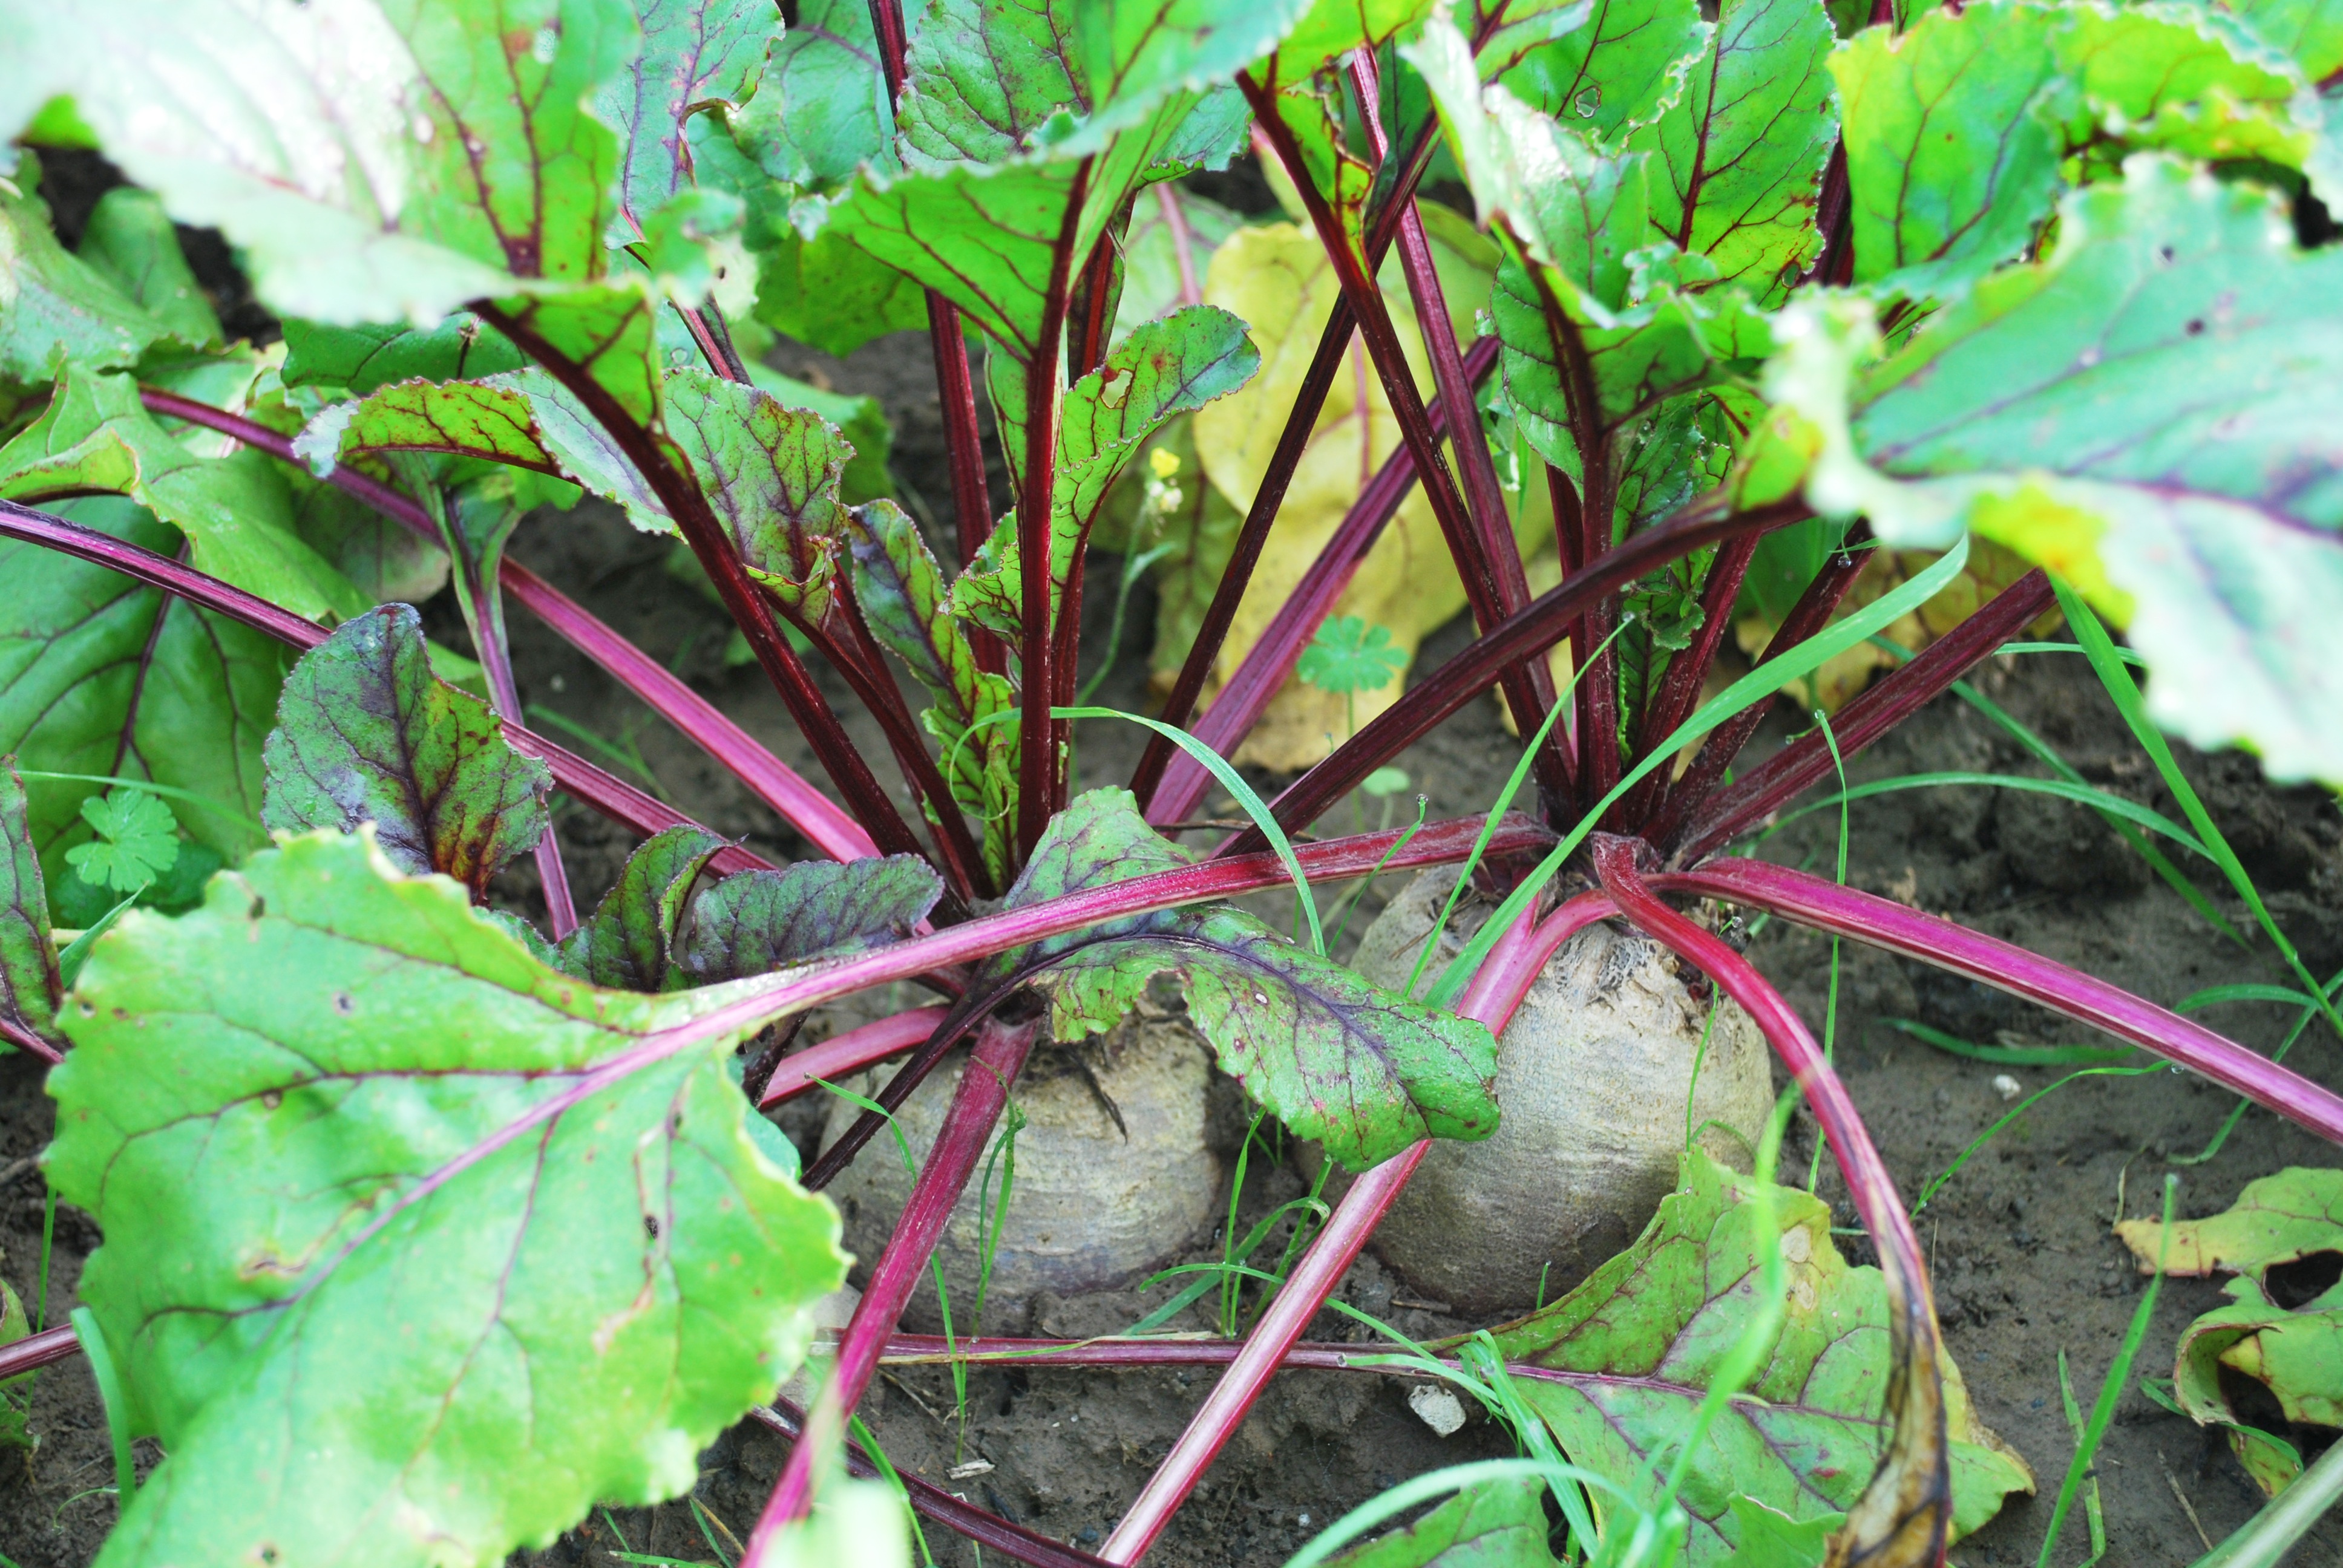
tree, plant, leaf, flower, food, green, jungle, produce, vegetable, soil, botany, garden, flora, vegetables, shrub, rainforest, gardener, vegetable garden, flowering plant, land plant, leaf vegetable